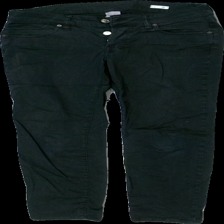
View: front
Type: Jeans
Category: Ladies
Brand: Not in the list
Brand text on label: No-l-ita
Colors: Black
Material: 100% bomull
Pattern: Logo print
Cut: Tight
Season: All
Damage: urtvättat
Damage location: top center
Damage 2: urtvättat
Damage 2 location: top center
Damage 3: urtvättat
Damage 3 location: middle center
Price range: <50
Recommended usage: Export
Description: jeans med rosa detaljer
Comment: väldigt urtvättade